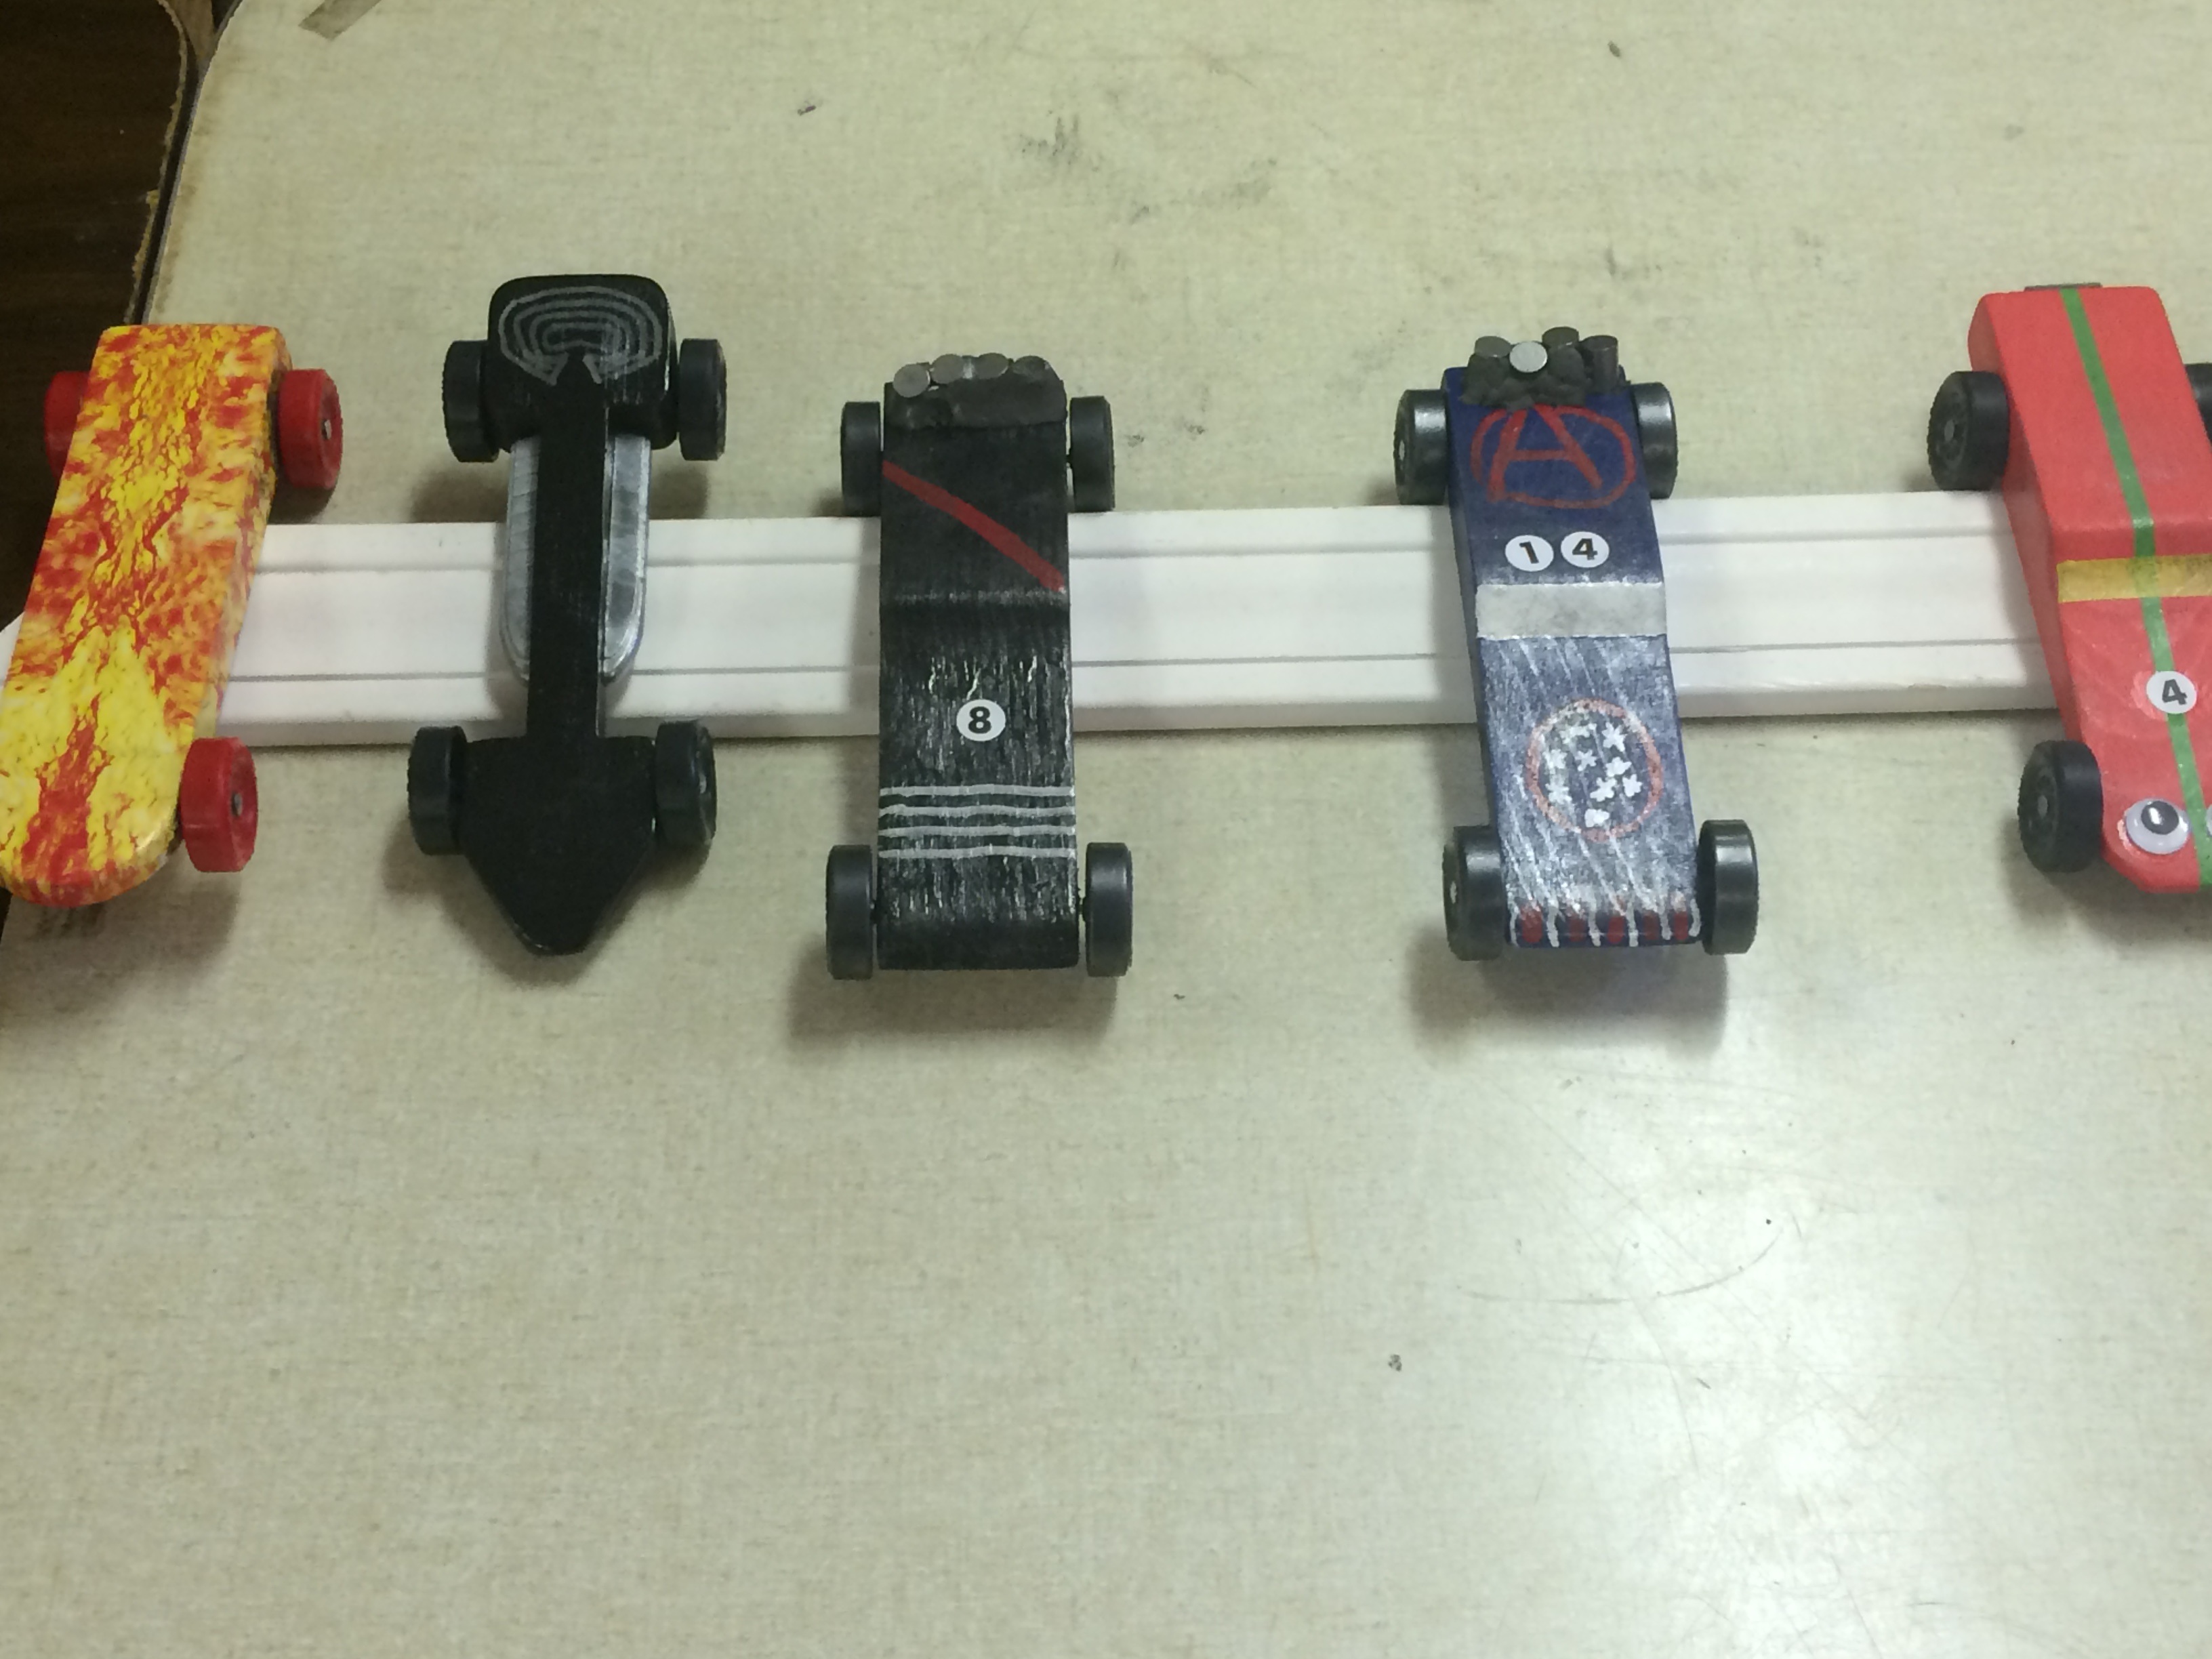
toy, product, hardware, electronic component